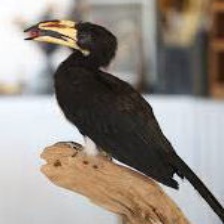
Species: AFRICAN PIED HORNBILL
Scientific name: TOCKUS FASCIATUS
ImageNet parent category: hornbill